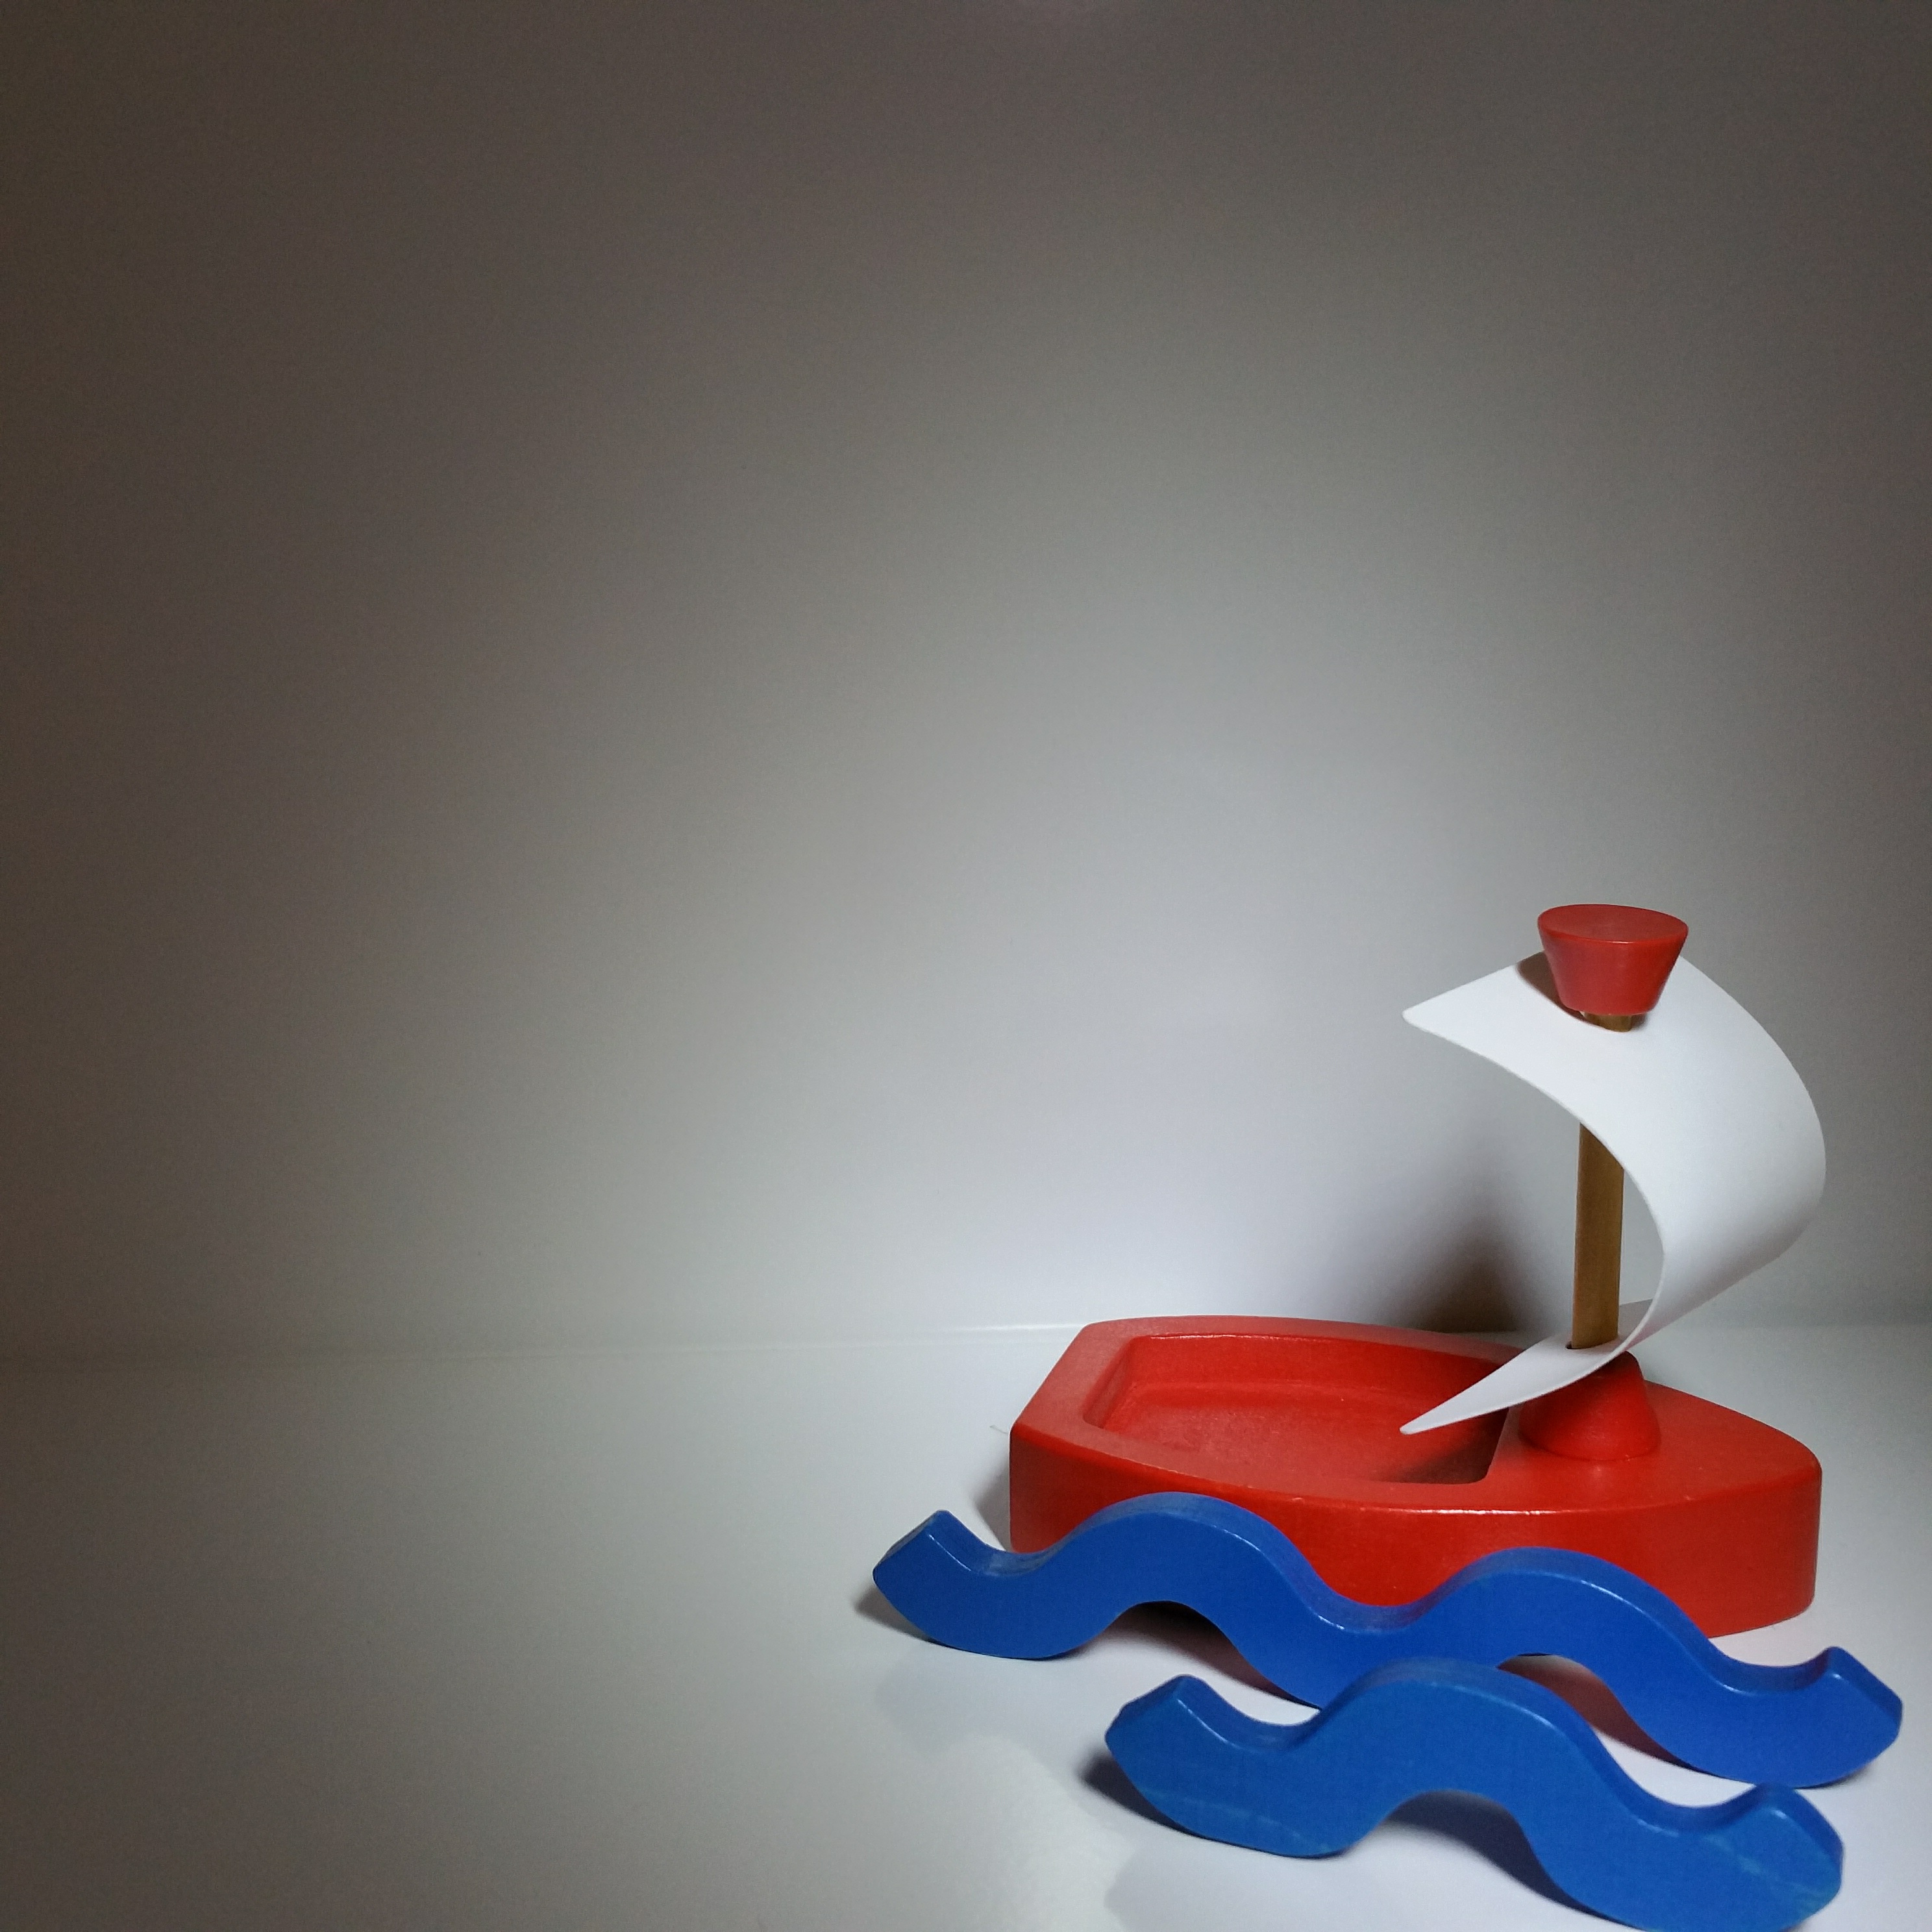
wood, red, holiday, art, background, illustration, sail, toys, greeting card, sailing boat, origami